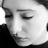
Emotion: sad